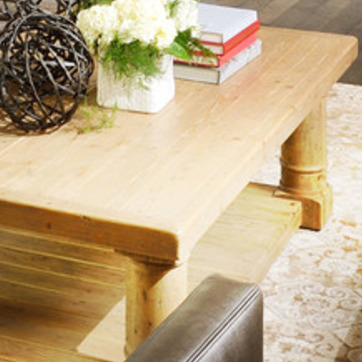
Material: wood